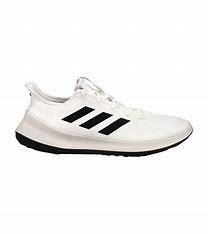
Brand: Adidas
Model: Sensebounce